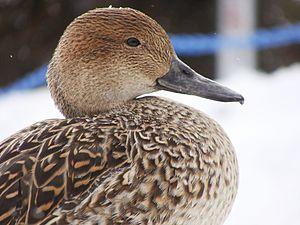
Le Canard pilet est une espèce de canards barboteurs relativement commun et répandu dans les zones nordiques de l'Europe, de l'Asie et d'une grande partie du Canada, de l'Alaska et de la moitié ouest des États-Unis. Fait inhabituel pour un oiseau si répandu, il n'a pas de sous-espèce géographique sur l'essentiel de son aire de répartition, à l'exception du Canard pilet des îles Kerguelen et celui des Crozet, qui sont considérés comme espèces distinctes par certains auteurs.